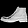
Label: Ankle boot